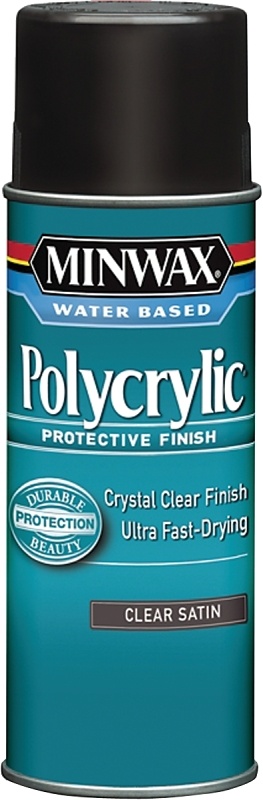
MINWAX Minwax Polycrylic 33333000 Protective Finish Paint, Liquid, Crystal Clear, 11.5 oz, Aerosol Can
Minwax�� Polycrylic��� protective finish is a crystal-clear, ultra fast-drying protective topcoat.
Brand: Minwax
Category: Hardware > Building Consumables > Protective Coatings & Sealants > Protective Coatings